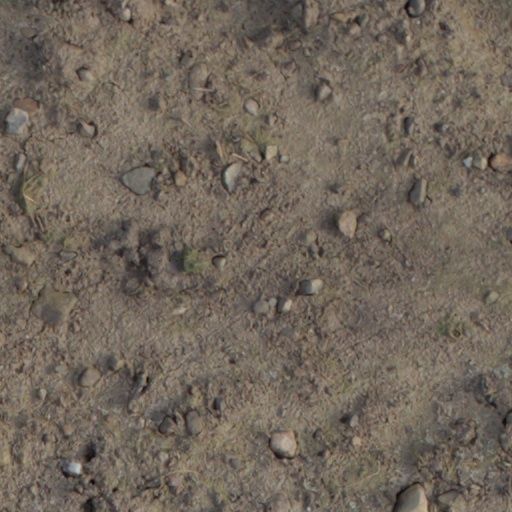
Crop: wheat